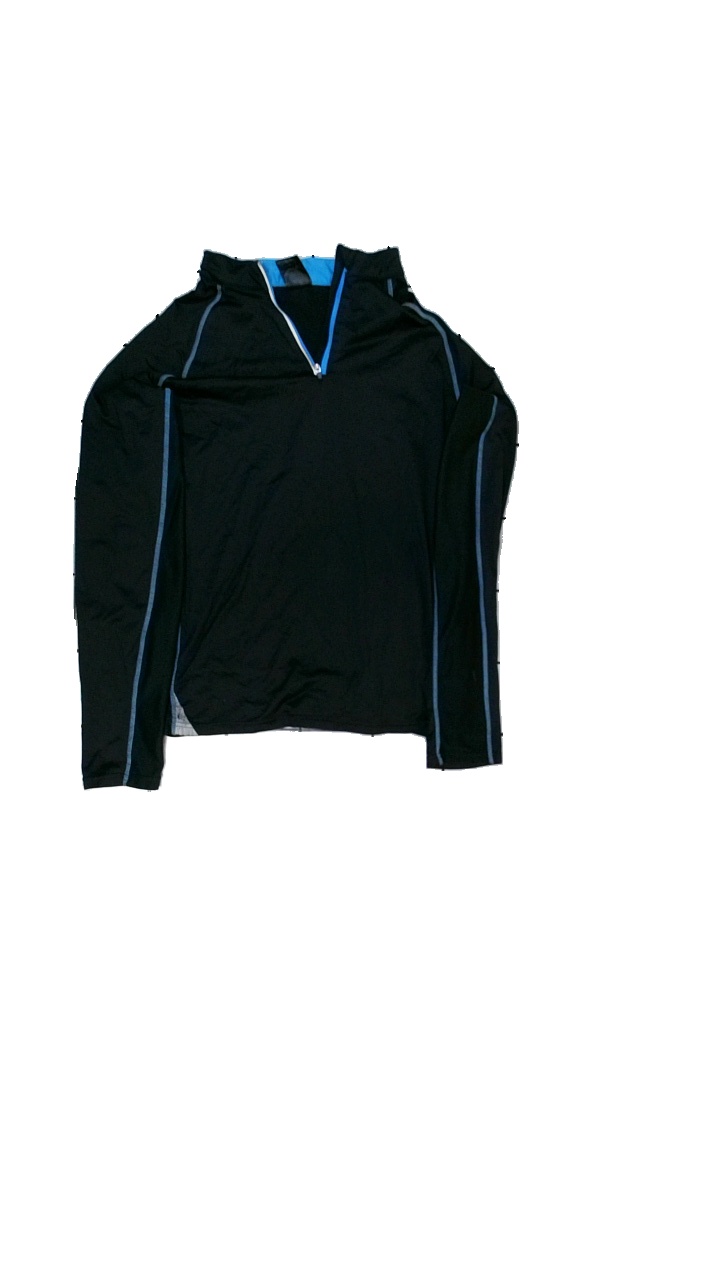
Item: Top (Men)
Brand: Bzaw
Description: Tränings tröja med dragkedja och reflex
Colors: Black, Blue, Grey
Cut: Turtle neck
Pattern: Logo print
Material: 80% polyester 20% elastan
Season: All
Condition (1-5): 3
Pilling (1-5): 4
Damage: slitet tryck och luddigt
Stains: Minor
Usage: Export
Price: <50